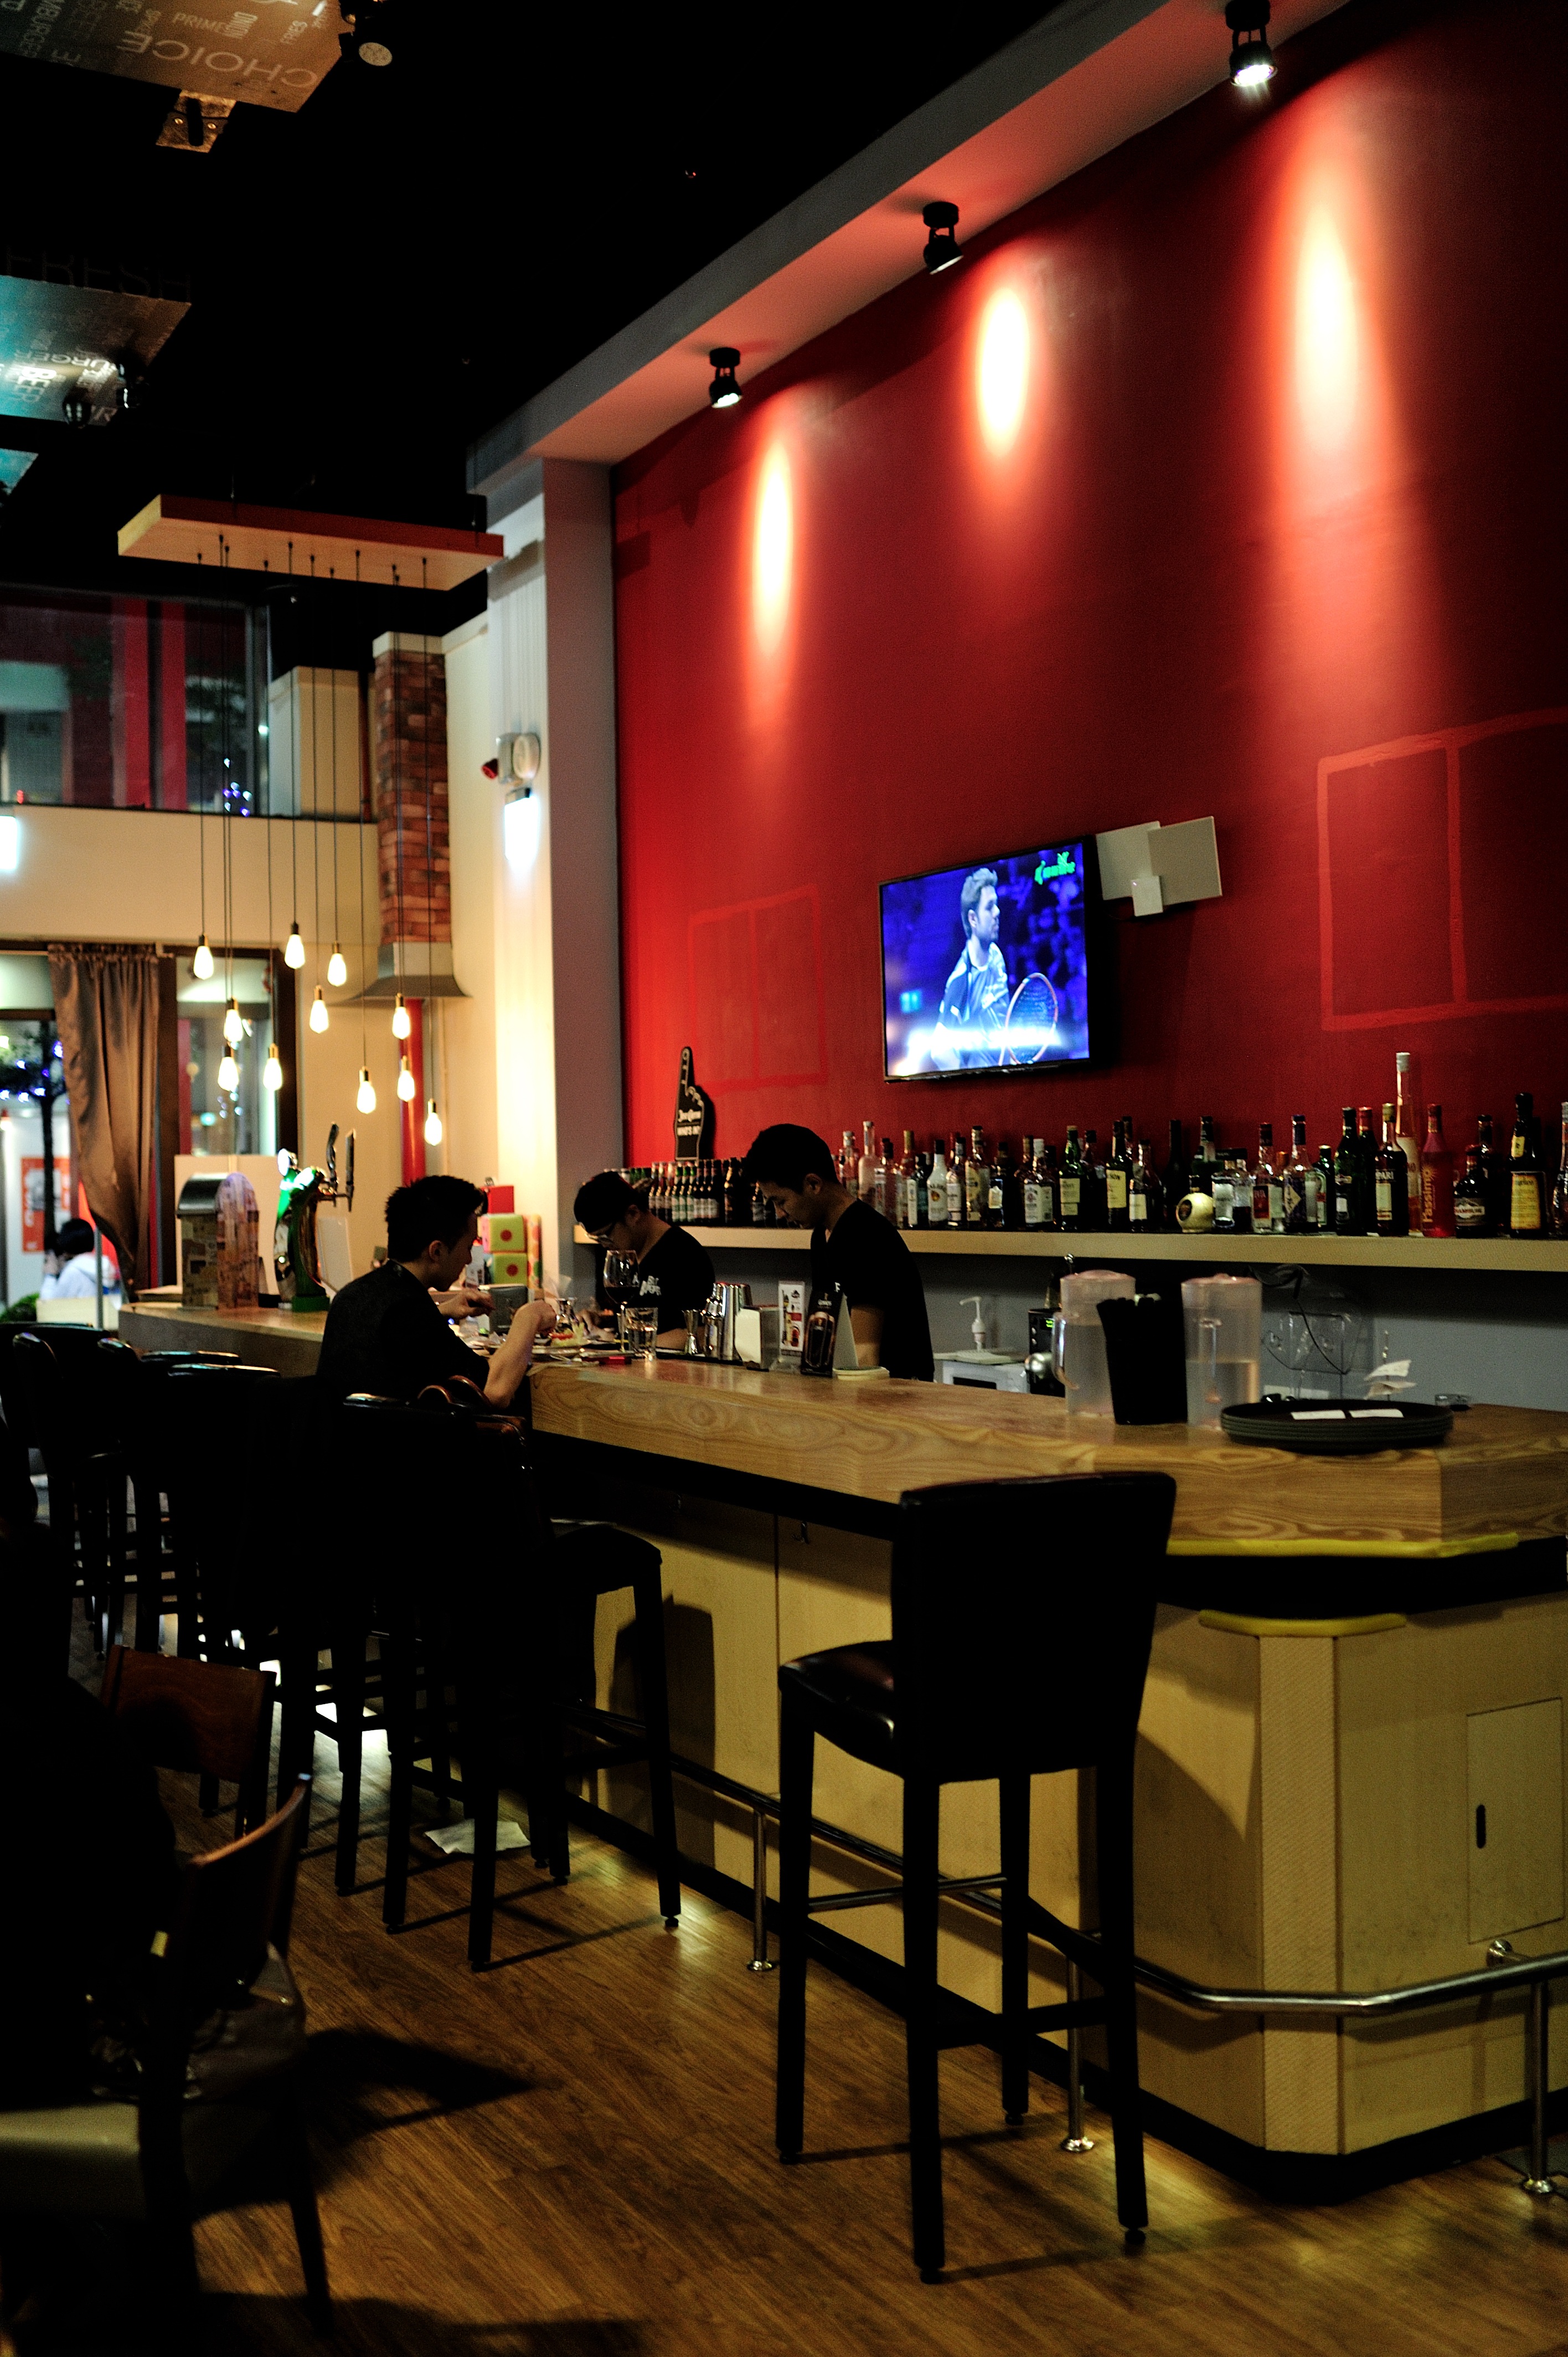
restaurant, bar, interior design, restaurant atmosphere